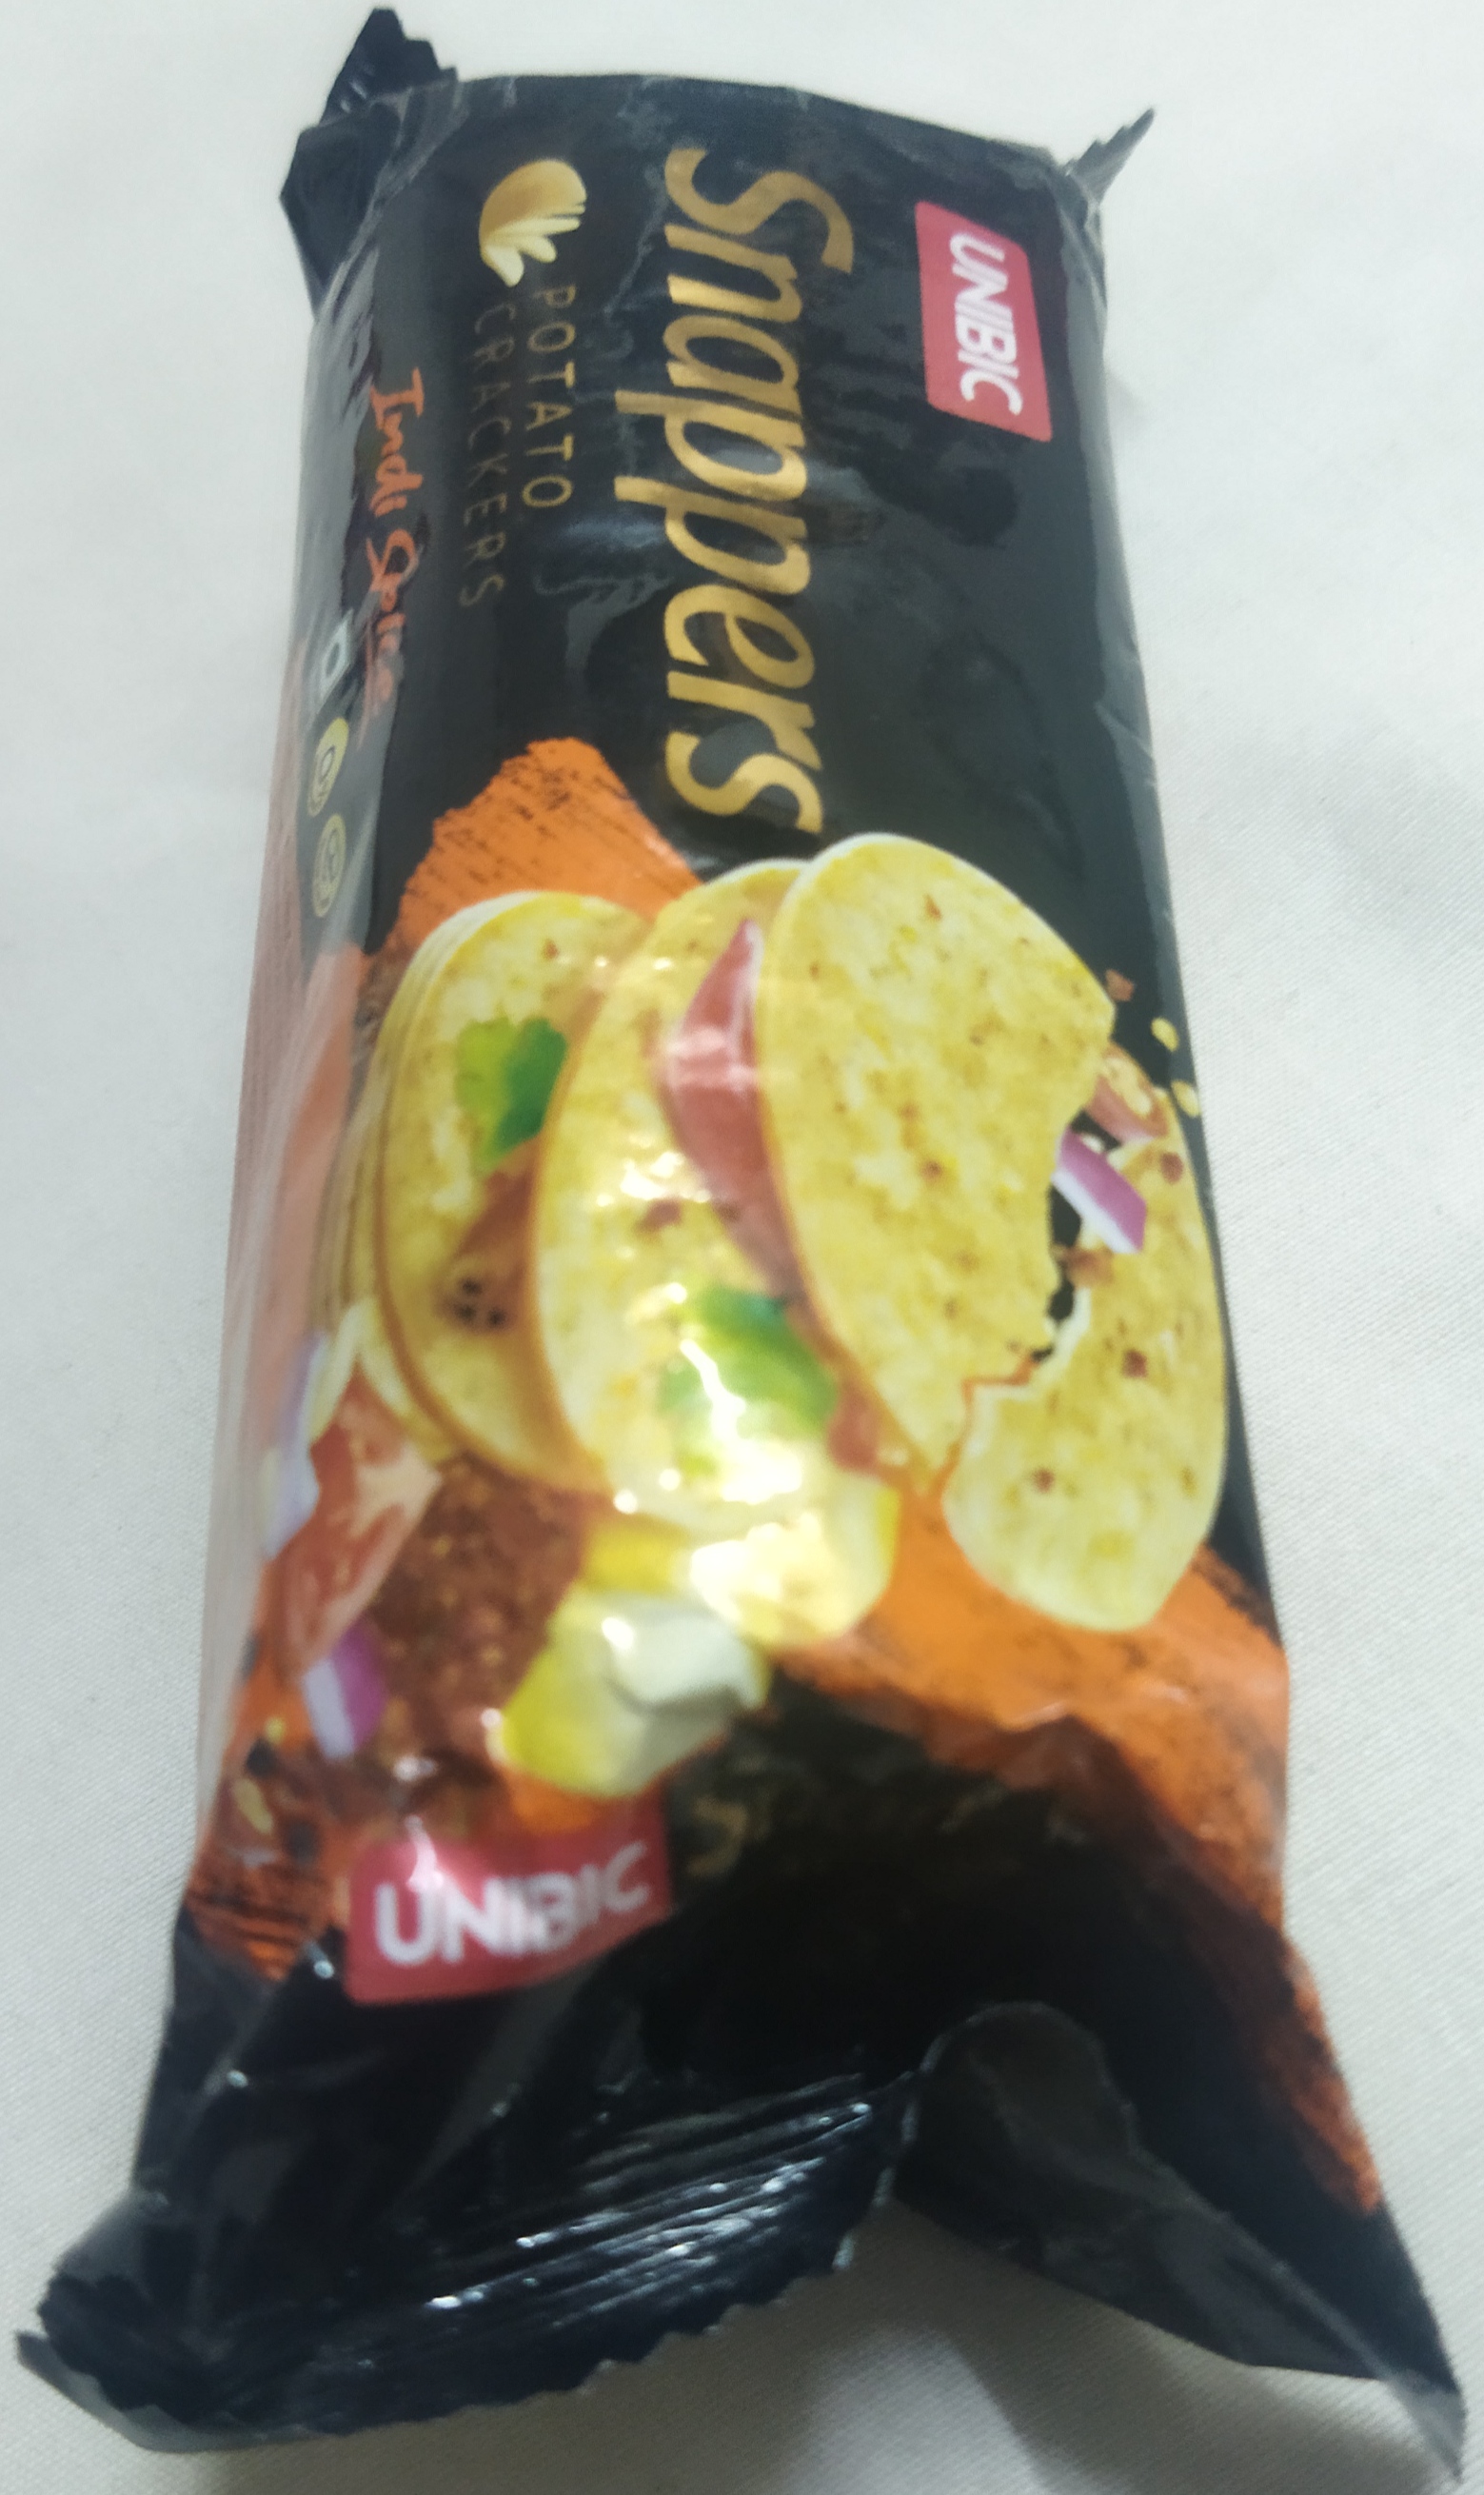
Label: plastics